Medical deserts in the United States

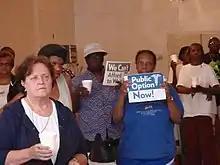
Supporters demand a Public Option be included in the Affordable Care Act.

Proponents of a public option support expanding the Affordable Care Act to give consumers a choice; private for-profit health insurance or Medicare. Backers of the public option say the ACA has not gone far enough, noting that despite the United States spending a greater percentage of its GDP on health care than any other nation, there are still over 28-million people without health insurance, resulting in Americans in underserved communities dying for lack of affordable care or declaring bankruptcy because of mounting medical bills.